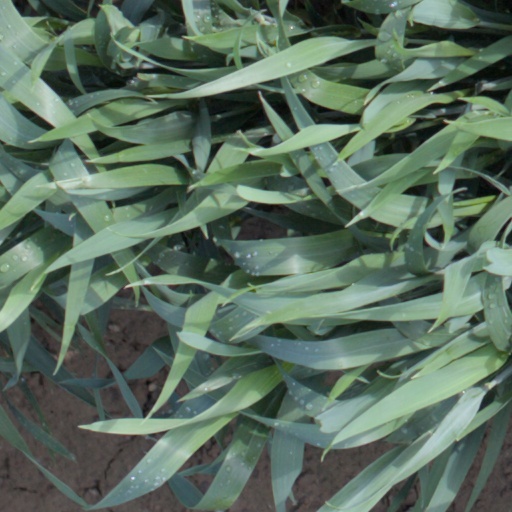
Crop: wheat